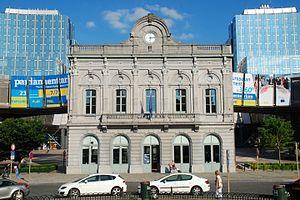
Belgique - Bruxelles - Ancienne gare de Bruxelles-Quartier-Léopold (architecte Gustave Saintenoy - éclectisme)
La ligne 161 est une ligne de chemin de fer reliant Bruxelles à Namur, la capitale de la Wallonie. Construite par la Grande compagnie du Luxembourg, elle forme avec la ligne 162 la Ligne du Luxembourg, une liaison internationale vers le Grand Duché de Luxembourg.